County of Saarwerden

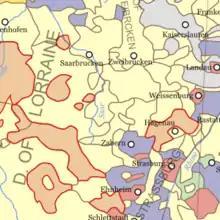
County of Saarwerden, when occupied by the Duchy of Lorraine before the Treaty of Westphalia.

In 1629, Emperor Ferdinand II issued the Edict of Restitution, by which church property that had been confiscated after 1552 under the Peace of Passau, was returned to its previous owner. Based on this Edict, the Prince Bishops of Mainz and Trier claimed substantial parts of the possessions of the Nassau. The Court of Appeal ruled in 1629 in a dispute between Lorraine and Nassau, that the city and county of Saarwerden and Bockenheim and Wieberstweiler were fiefs of Metz and should therefore be returned to Lorraine, and the Nassau family could keep the rest of their county.